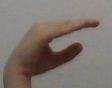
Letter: jeem